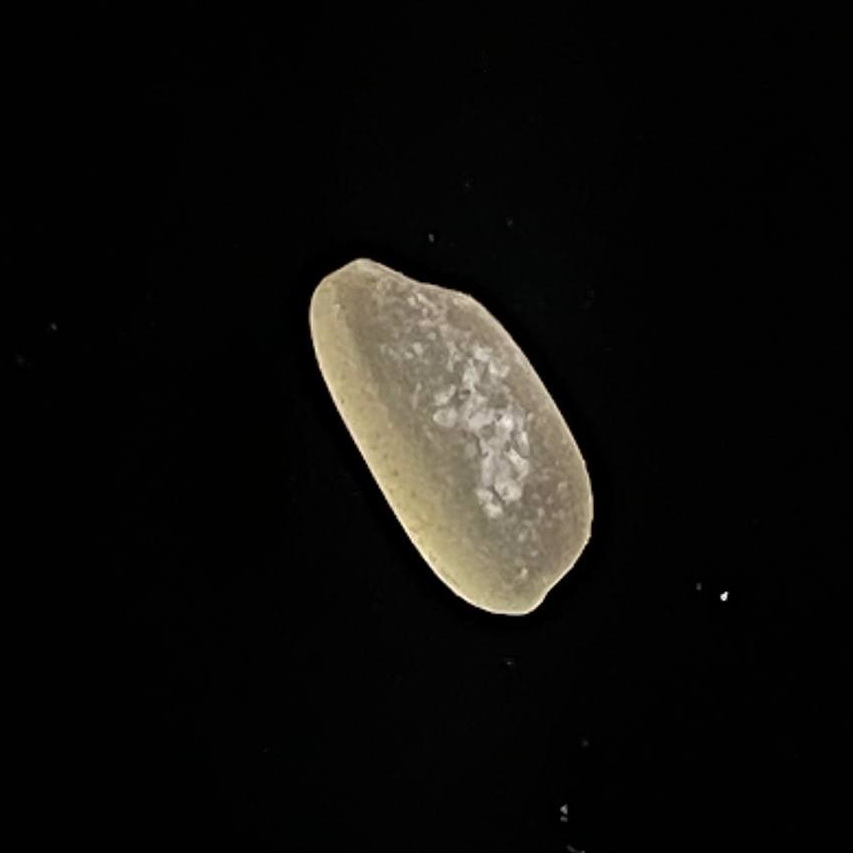
Rice variety: Paijam